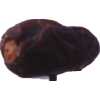
Label: dates